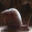
Label: snail